Beitun Main Station

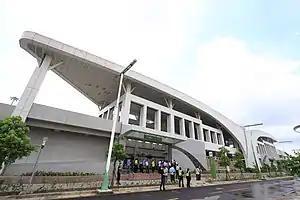

Beitun Main Station is a metro station operated by Taichung Metro located in Beitun District, Taichung, Taiwan. It is the eastern terminus of the Green Line, and is located near the depot of the entire line.